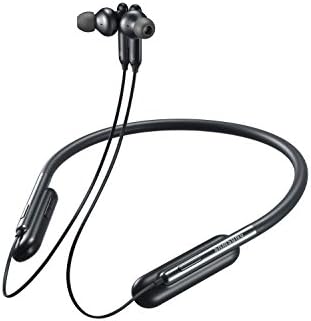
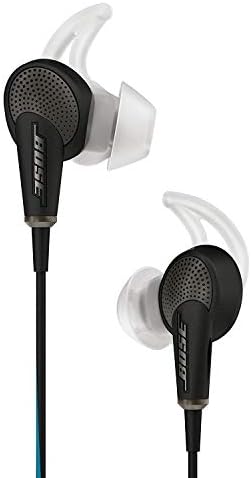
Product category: headphones
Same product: no